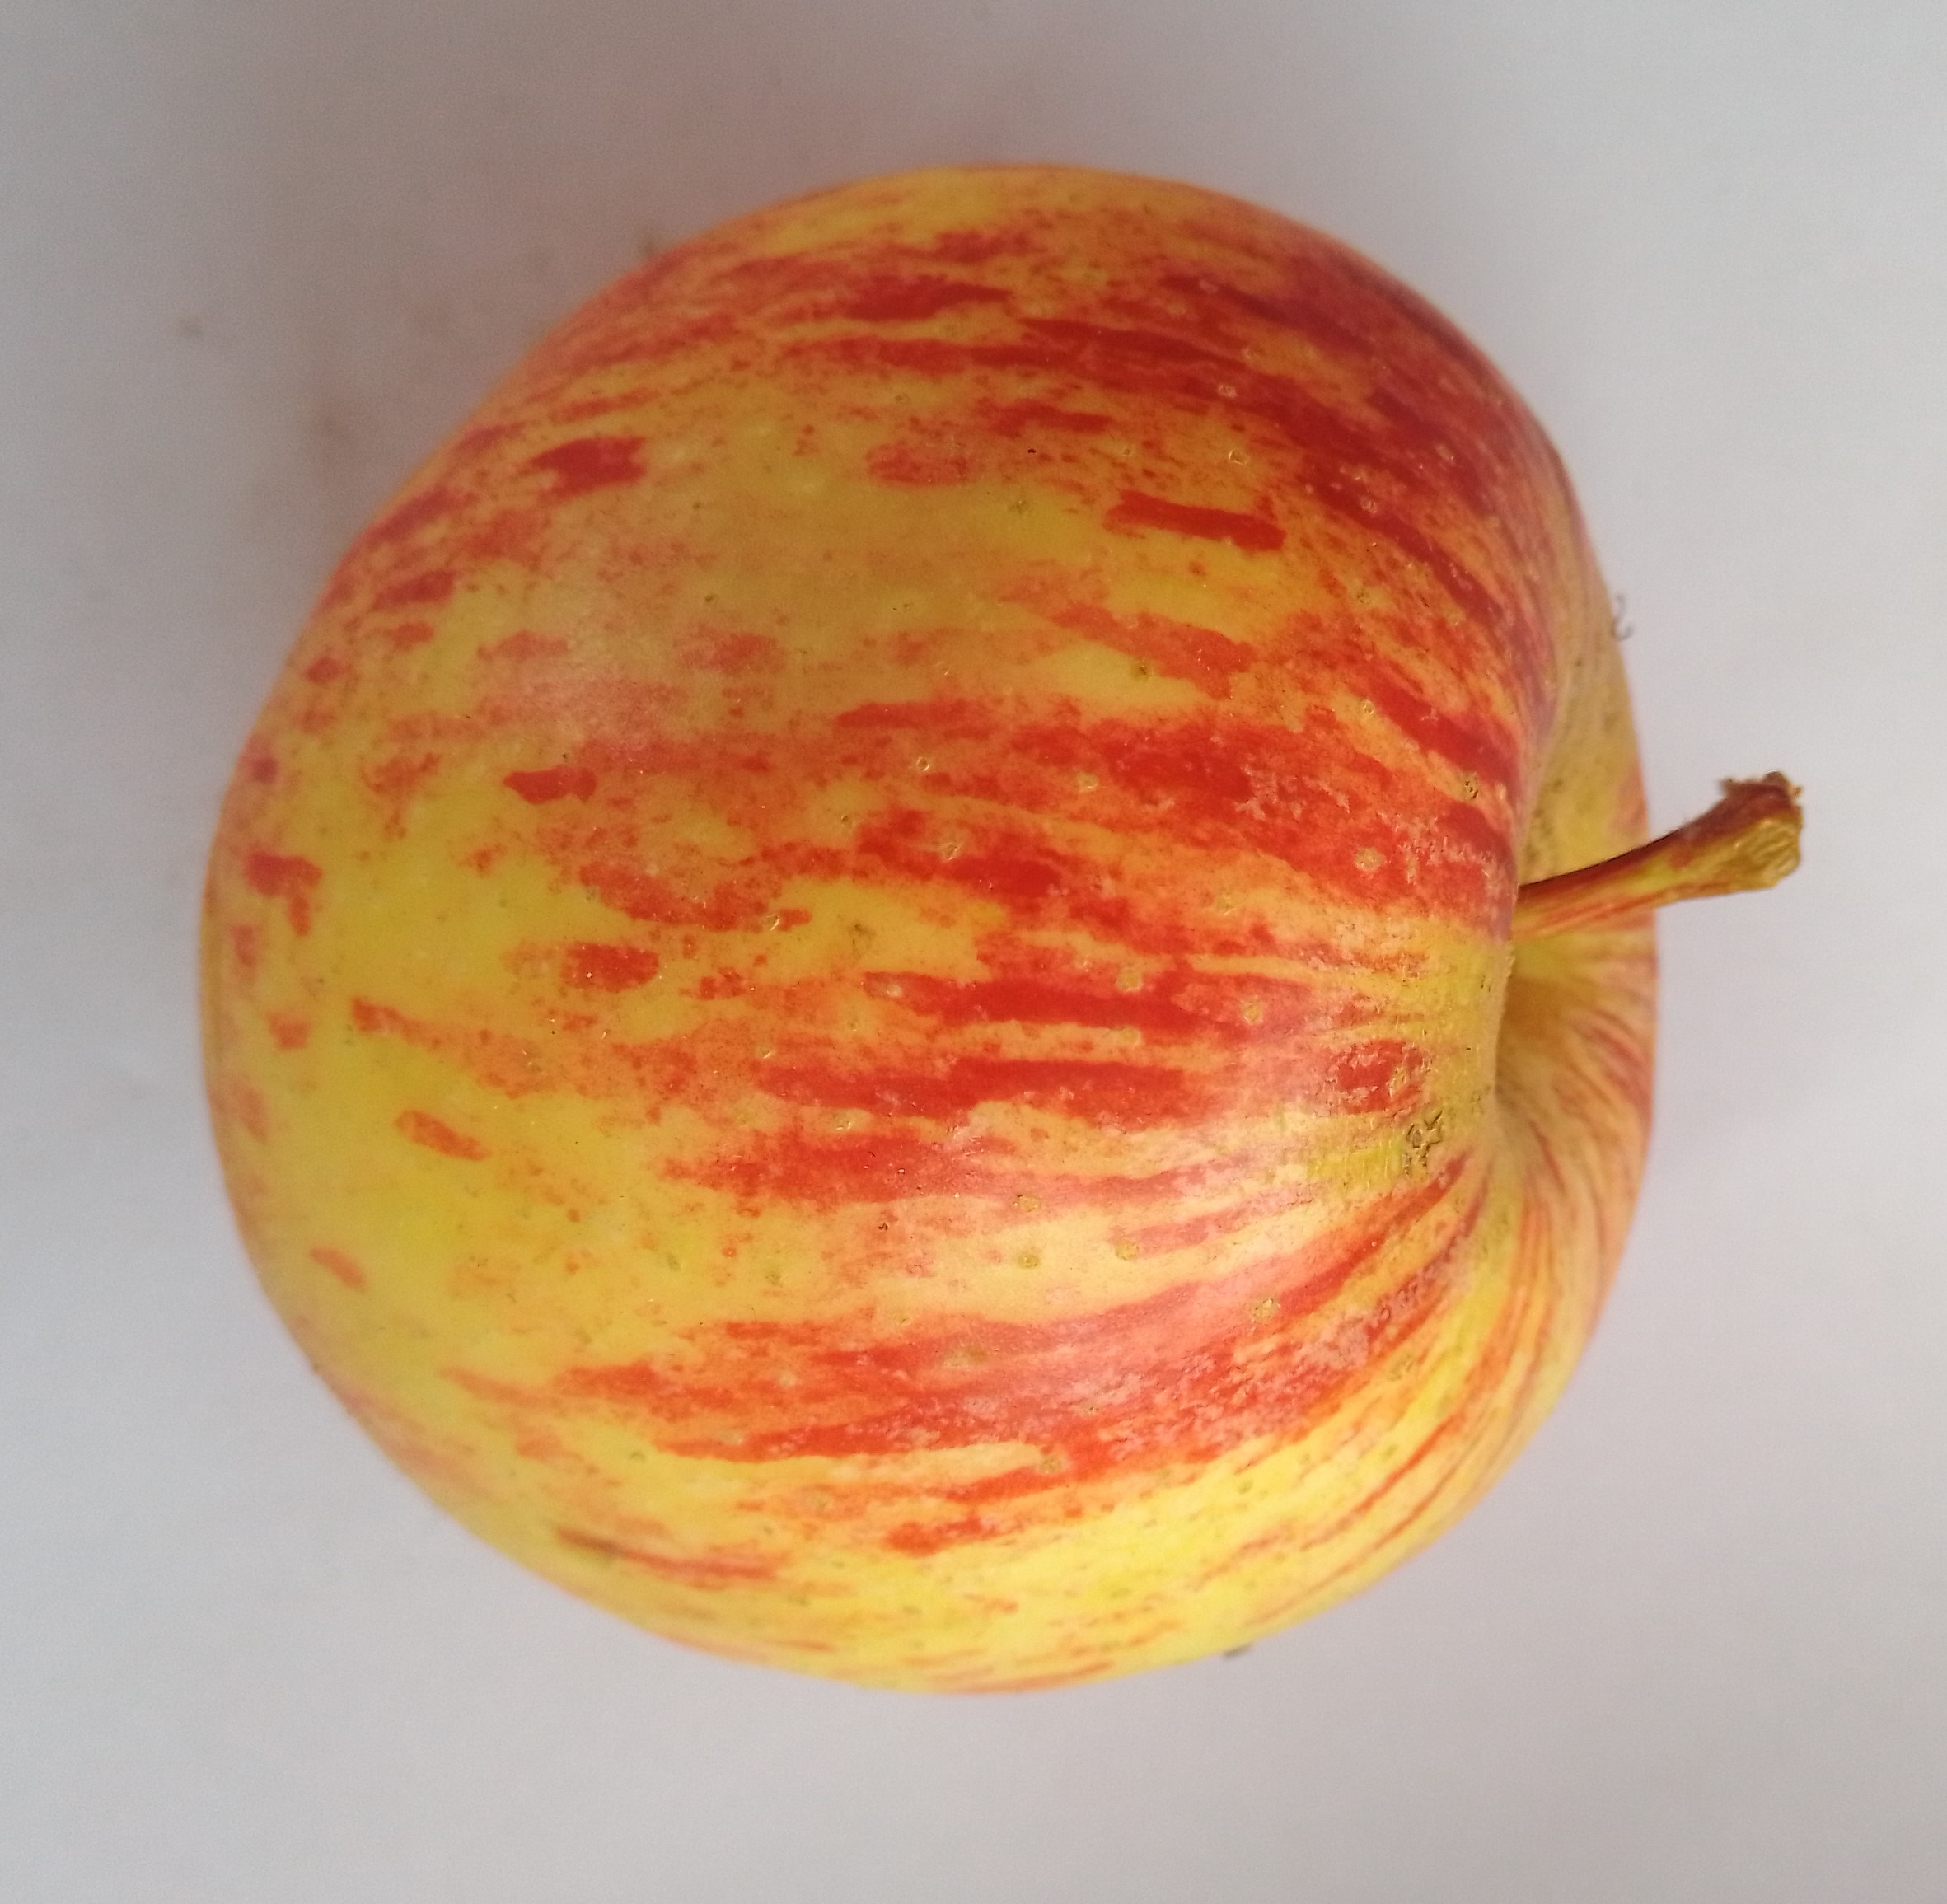
Fruit: apple
Condition: fresh